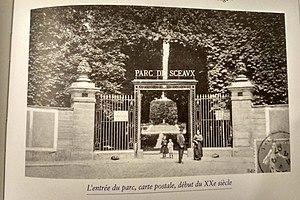
Carte postale, début XXe siècle, entrée du jardin de la ménagerie
Le Jardin de la Ménagerie, un temps appelé « Petit parc de Sceaux », est un jardin public situé à Sceaux dans le département des Hauts-de-Seine. Site classé, ce jardin est surtout connu pour avoir accueilli au XIXᵉ siècle le bal de Sceaux, immortalisé par H. de Balzac.